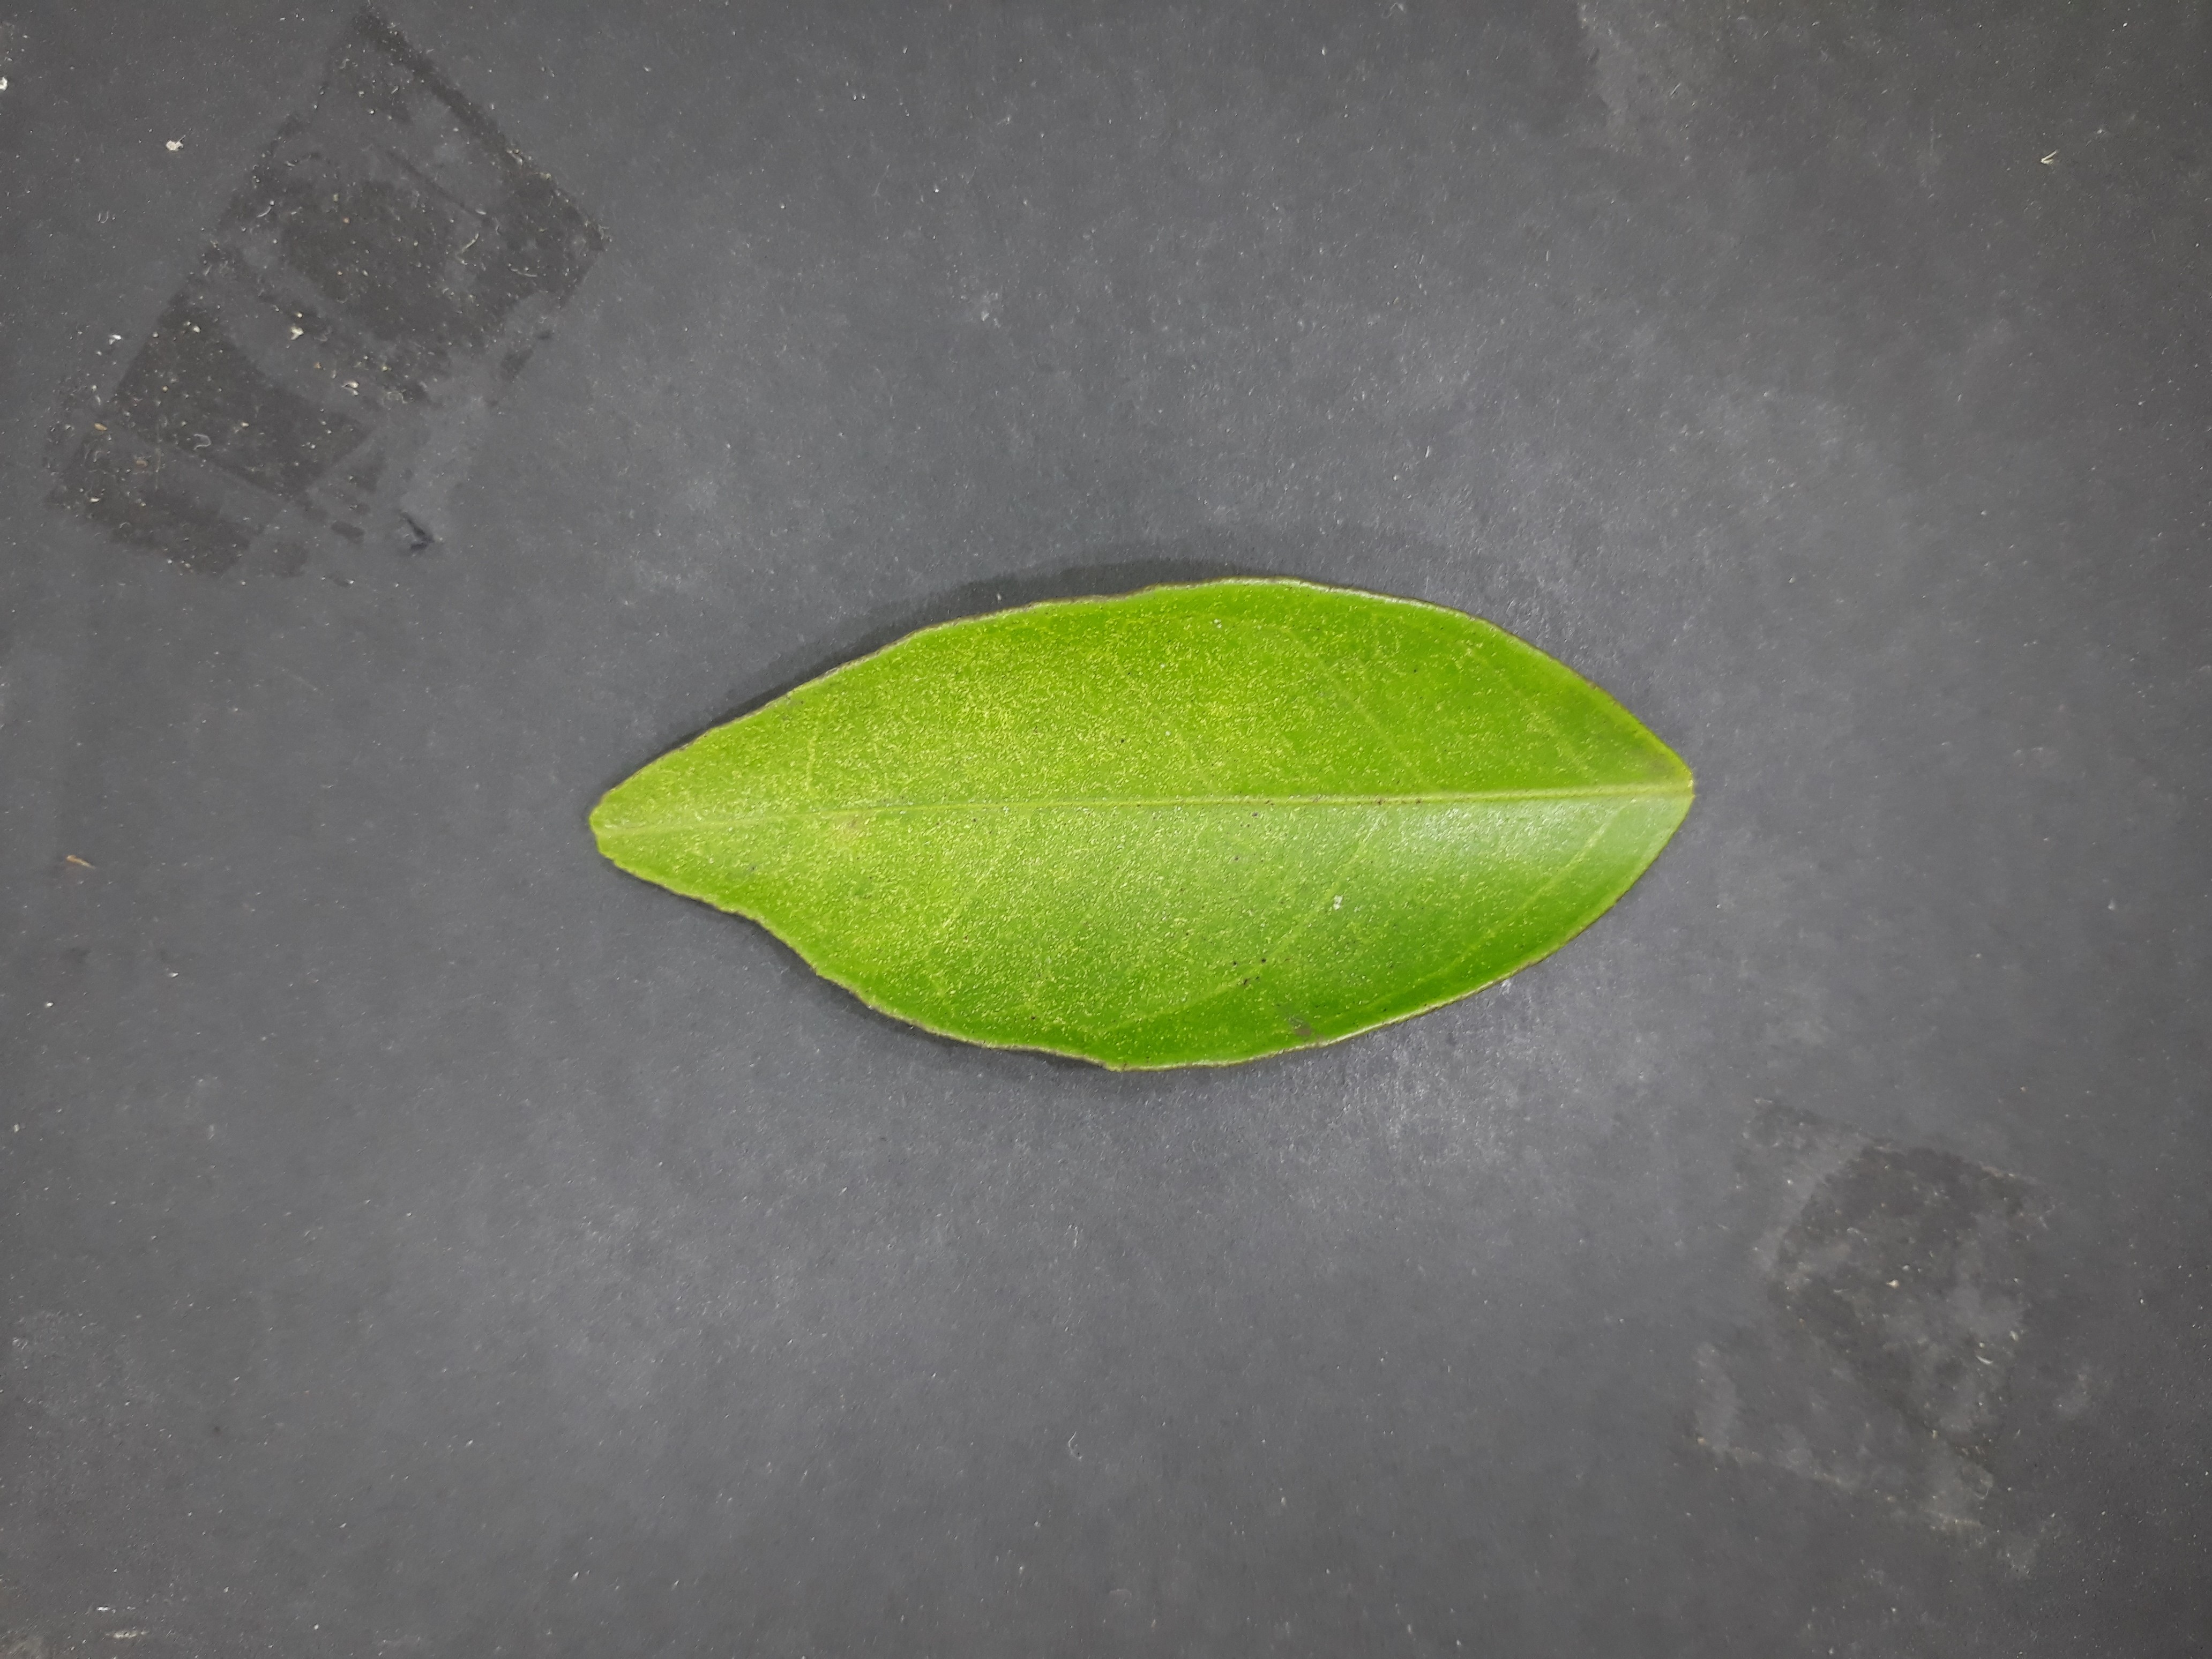
Label: Texas_mite